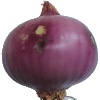
Label: Onion Red Peeled 1